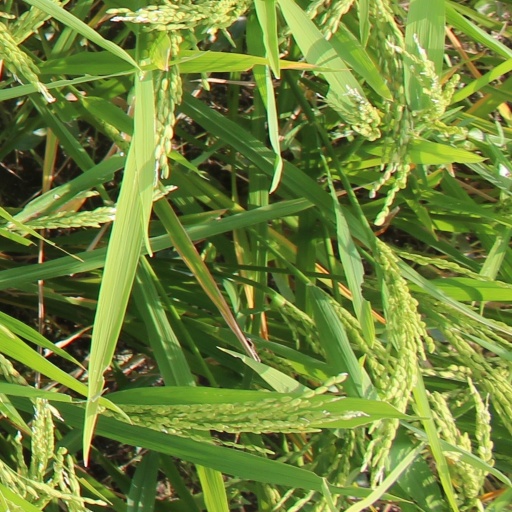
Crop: rice